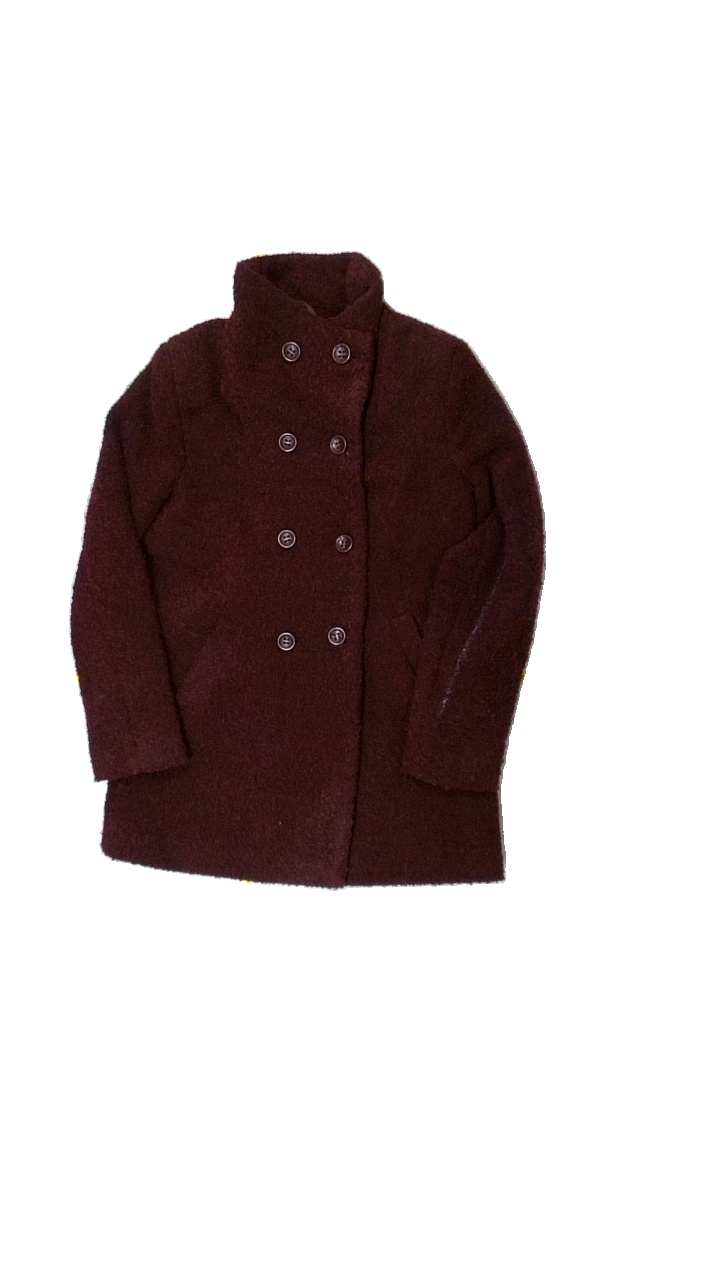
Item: Jacket (Ladies)
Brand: Jyothi
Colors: Red
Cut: None
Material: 100% polyester
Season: Autumn
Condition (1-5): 3
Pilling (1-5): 3
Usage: Export
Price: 50-100